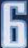
Number: 6